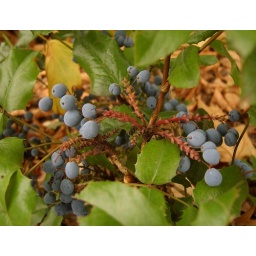
Berries spotted by the road today.